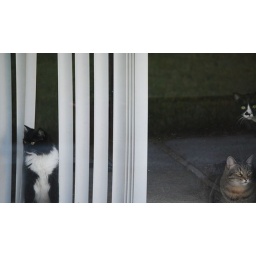
cats in window